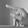
ASL letter: P